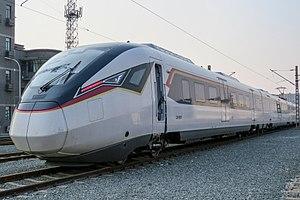
Keretapi Tanah Melayu, généralement désignée par son acronyme KTM, est la compagnie nationale des chemins de fer de la Malaisie. Son réseau long de 1 667 km est à voie métrique. Il est constitué principalement par deux lignes qui traversent la Malaisie péninsulaire de bout en bout et relient le pays d'une part à Singapour au sud d'autre part à la Thaïlande. Le réseau est en partie électrifié en 25 kV. Il assure à la fois un trafic voyageurs intercités et dessert la banlieue de la capitale Kuala Lumpur. Il transporte également du fret. Sa part modale modeste devrait s'accroitre dans les années 2020 grâce à la construction de deux nouvelles lignes lancées en 2017 : d'une part une ligne à grande vitesse de 350 km entre la capitale Kuala Lumpur et Singapour et d'autre part une ligne longue de plus de 600 km destinée à désenclaver la côte est.